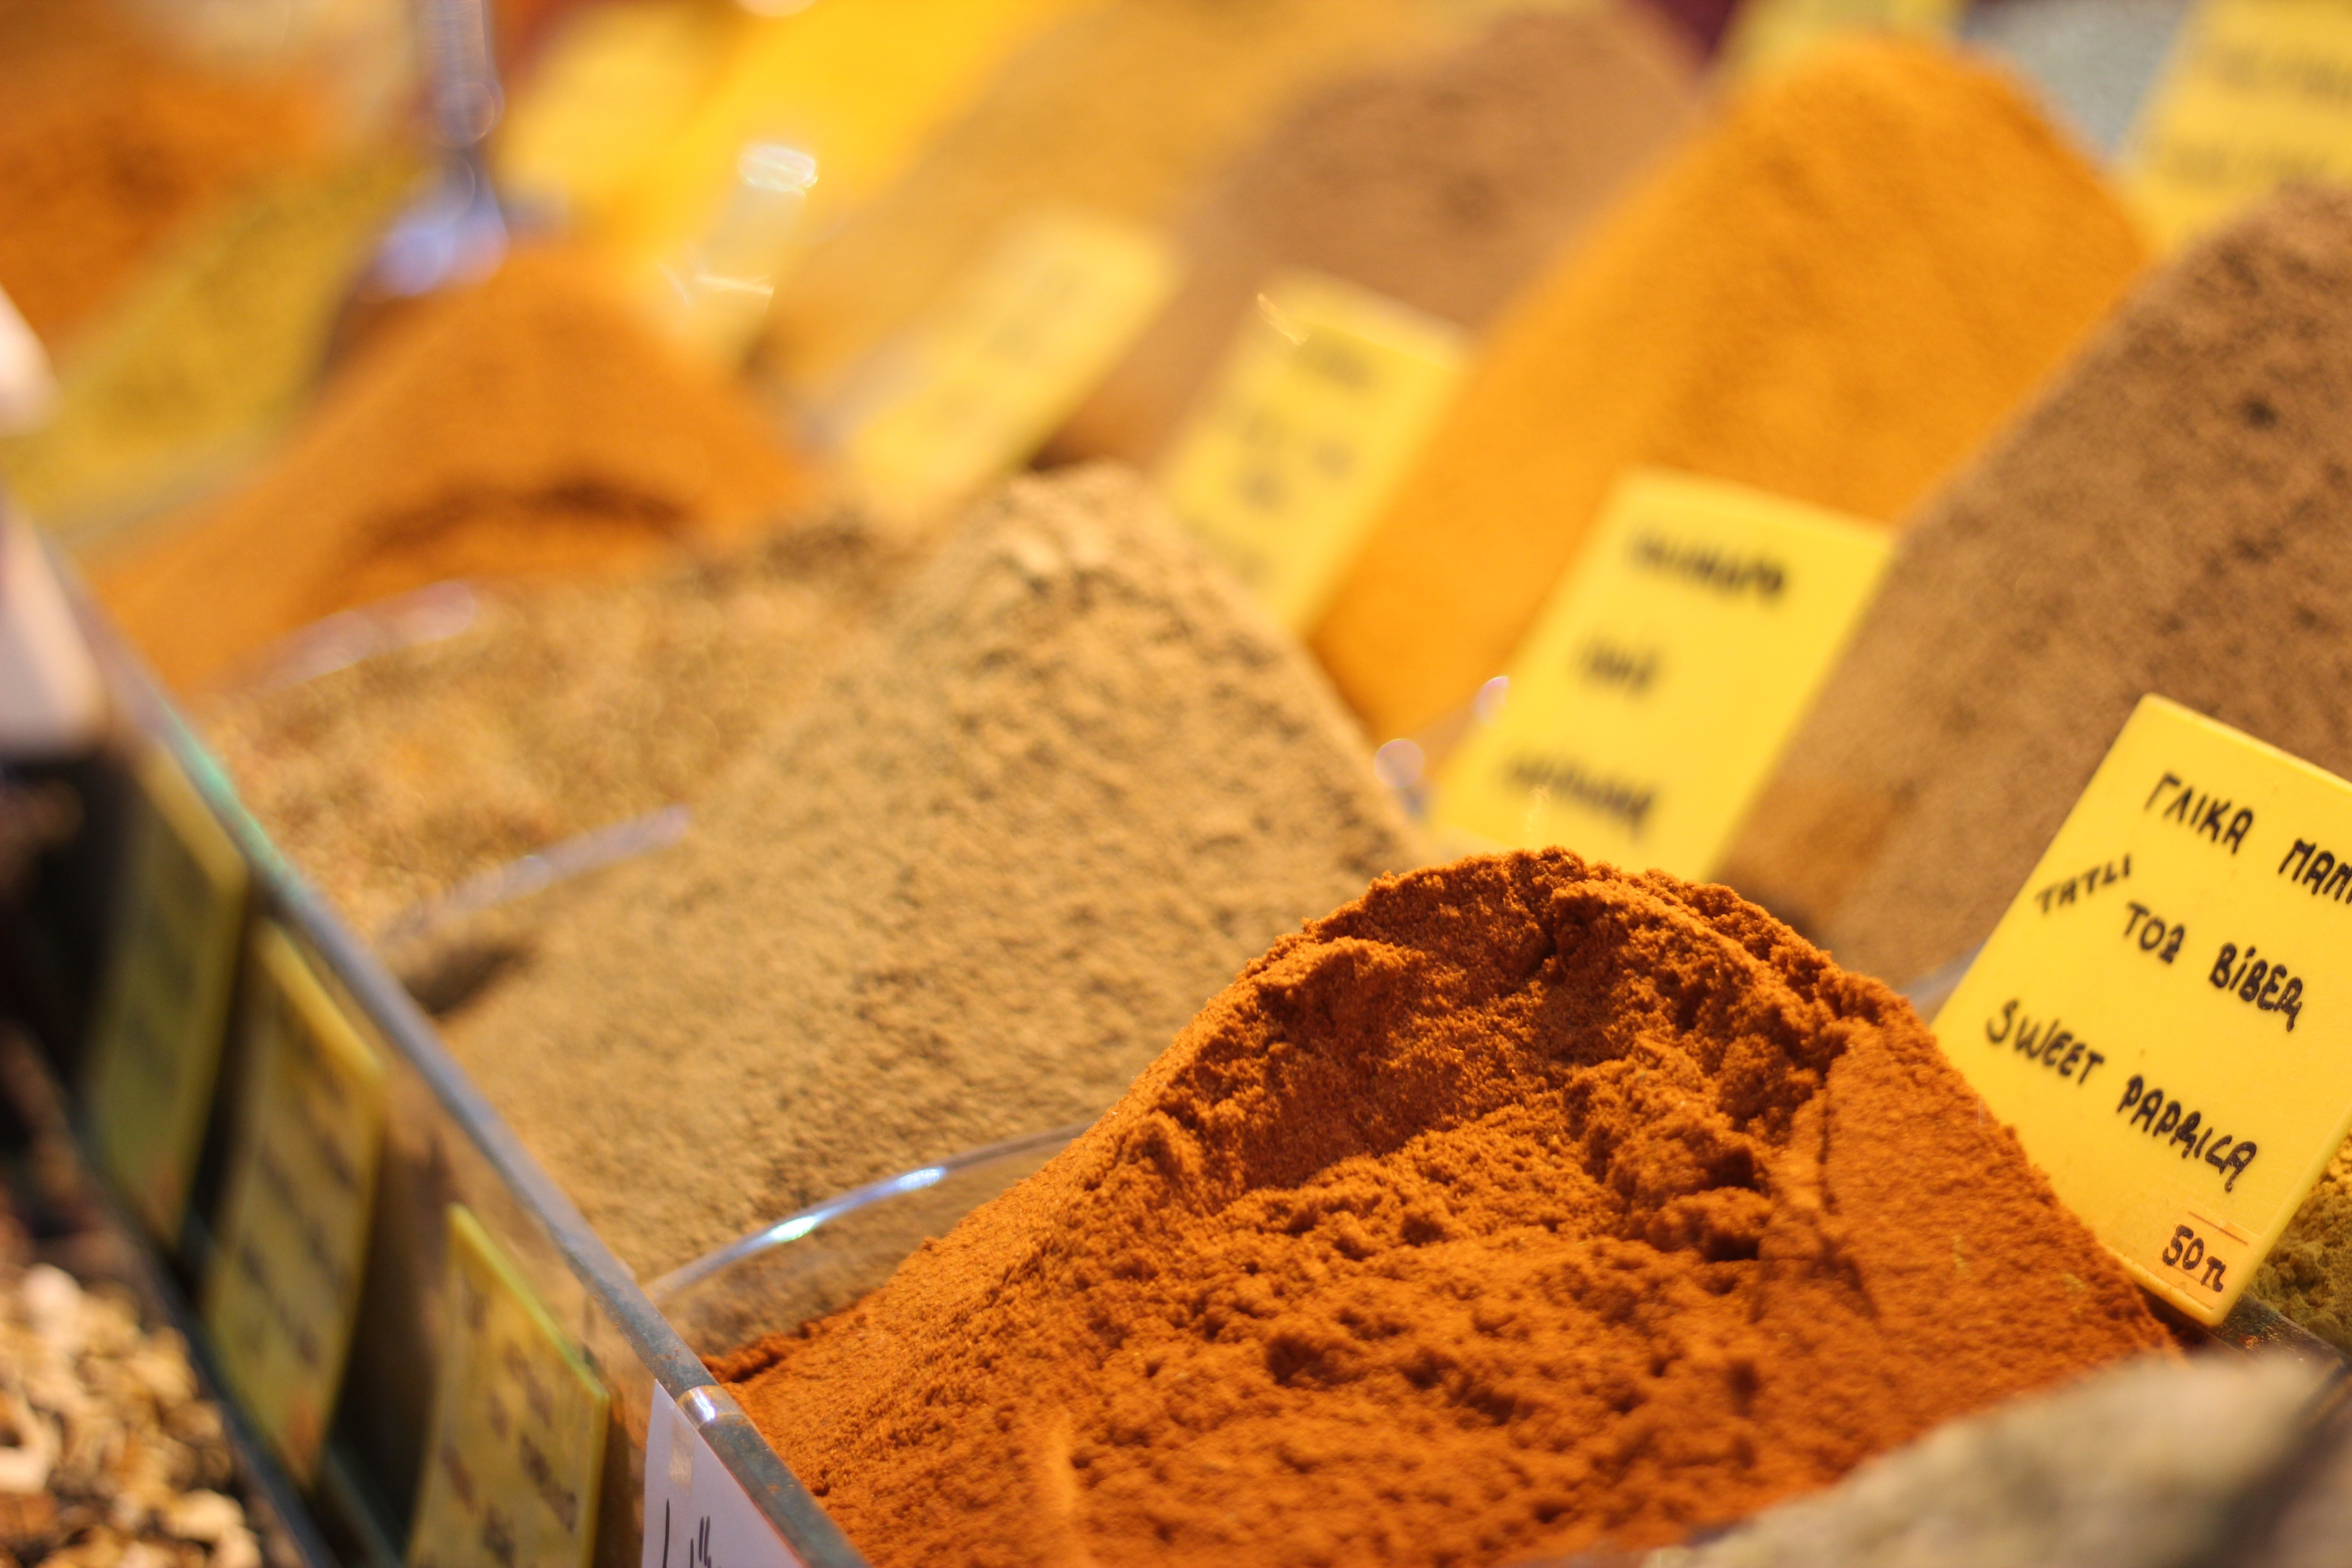
sweet, food, red, market, yellow, baking, spicy, turkey, sell, herbs, paprika, taste, flavor